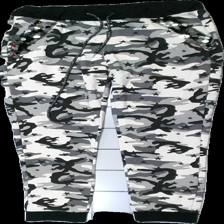
View: front
Type: Trousers
Category: Ladies
Brand: Not in the list
Colors: White, Black, Grey
Material: 95% bomull 5% elastan
Pattern: Glitter
Cut: Tight
Season: All
Stains: Minor
Damage: smuts fläckar
Damage location: top center
Price range: <50
Recommended usage: Export
Description: mjukisbyxor med paljetter och glittrigt snörre
Comment: storlek och märke saknas